Antonio Diego Voci

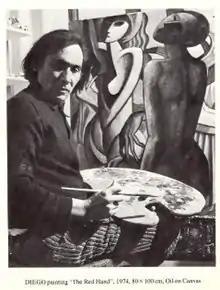
Antonio Diego Voci 1974

Antonio Diego Voci (VOH-chee 1920–1985) was an internationally collected Italian figurative artist with the largest group of owners of his works residing in Switzerland, England, Germany, Italy, Canada and the US; as well as various works scattered the world over. Although constantly drawing or painting from childhood to the day he succumbed to lung cancer, Diego's most productive period was the last quarter century of his life which began when he met Helga Drössler in January 1960 in Paris. A significant turning point in Diego's career, Diego said, "My life took on new meaning. I became more." Helga who became Diego's wife, lover, best friend and confidant, published seven chapters of her life with Diego on Artifact Collectors. Within those 25 abundant years Diego created 4000 oils, mostly on canvas, and many thousands of drawings.